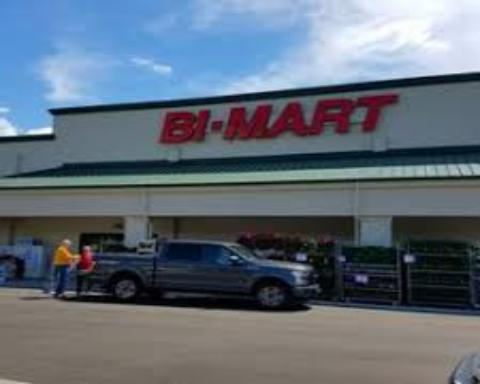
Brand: Bi-Mart
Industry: Transportation